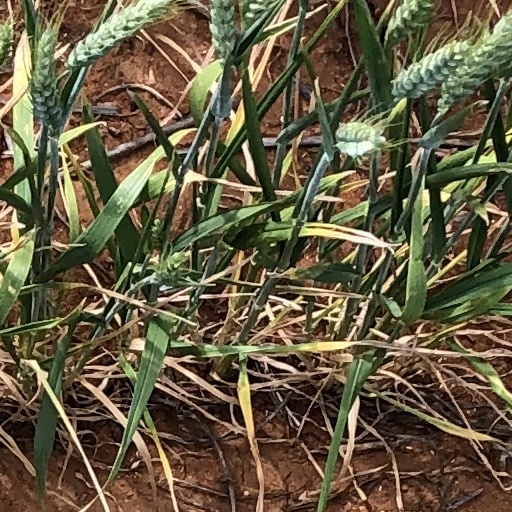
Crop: wheat